List of buildings in King's Lynn

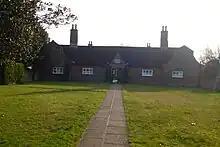
Gaywood Almshouses

The Jewish Community in King's Lynn was founded in about 1740, but ceased to exist by the middle of the nineteenth century, although it was briefly revived during World War II.